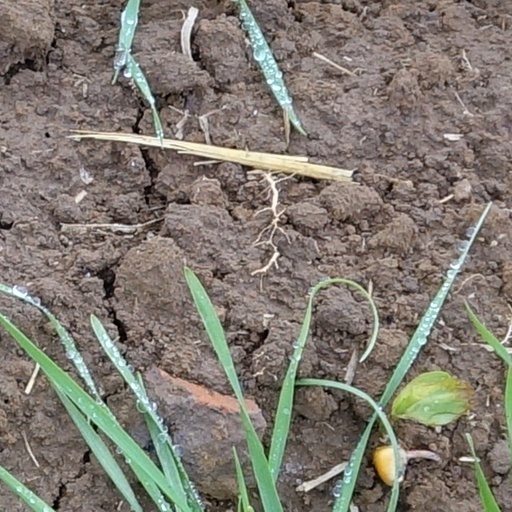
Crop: wheat